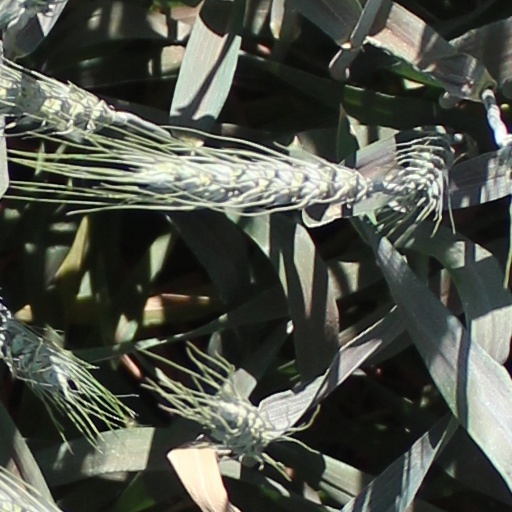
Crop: wheat